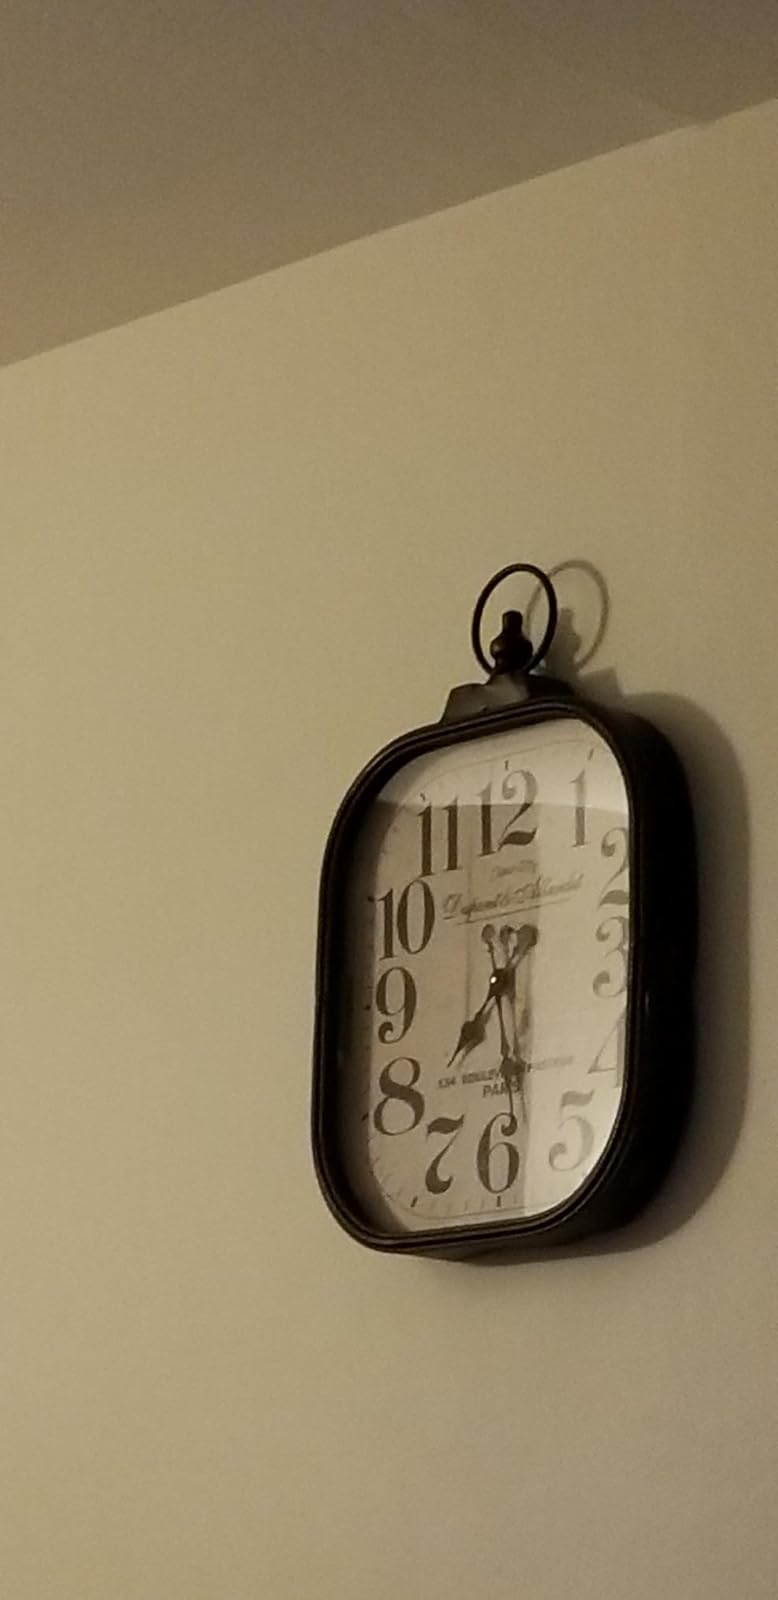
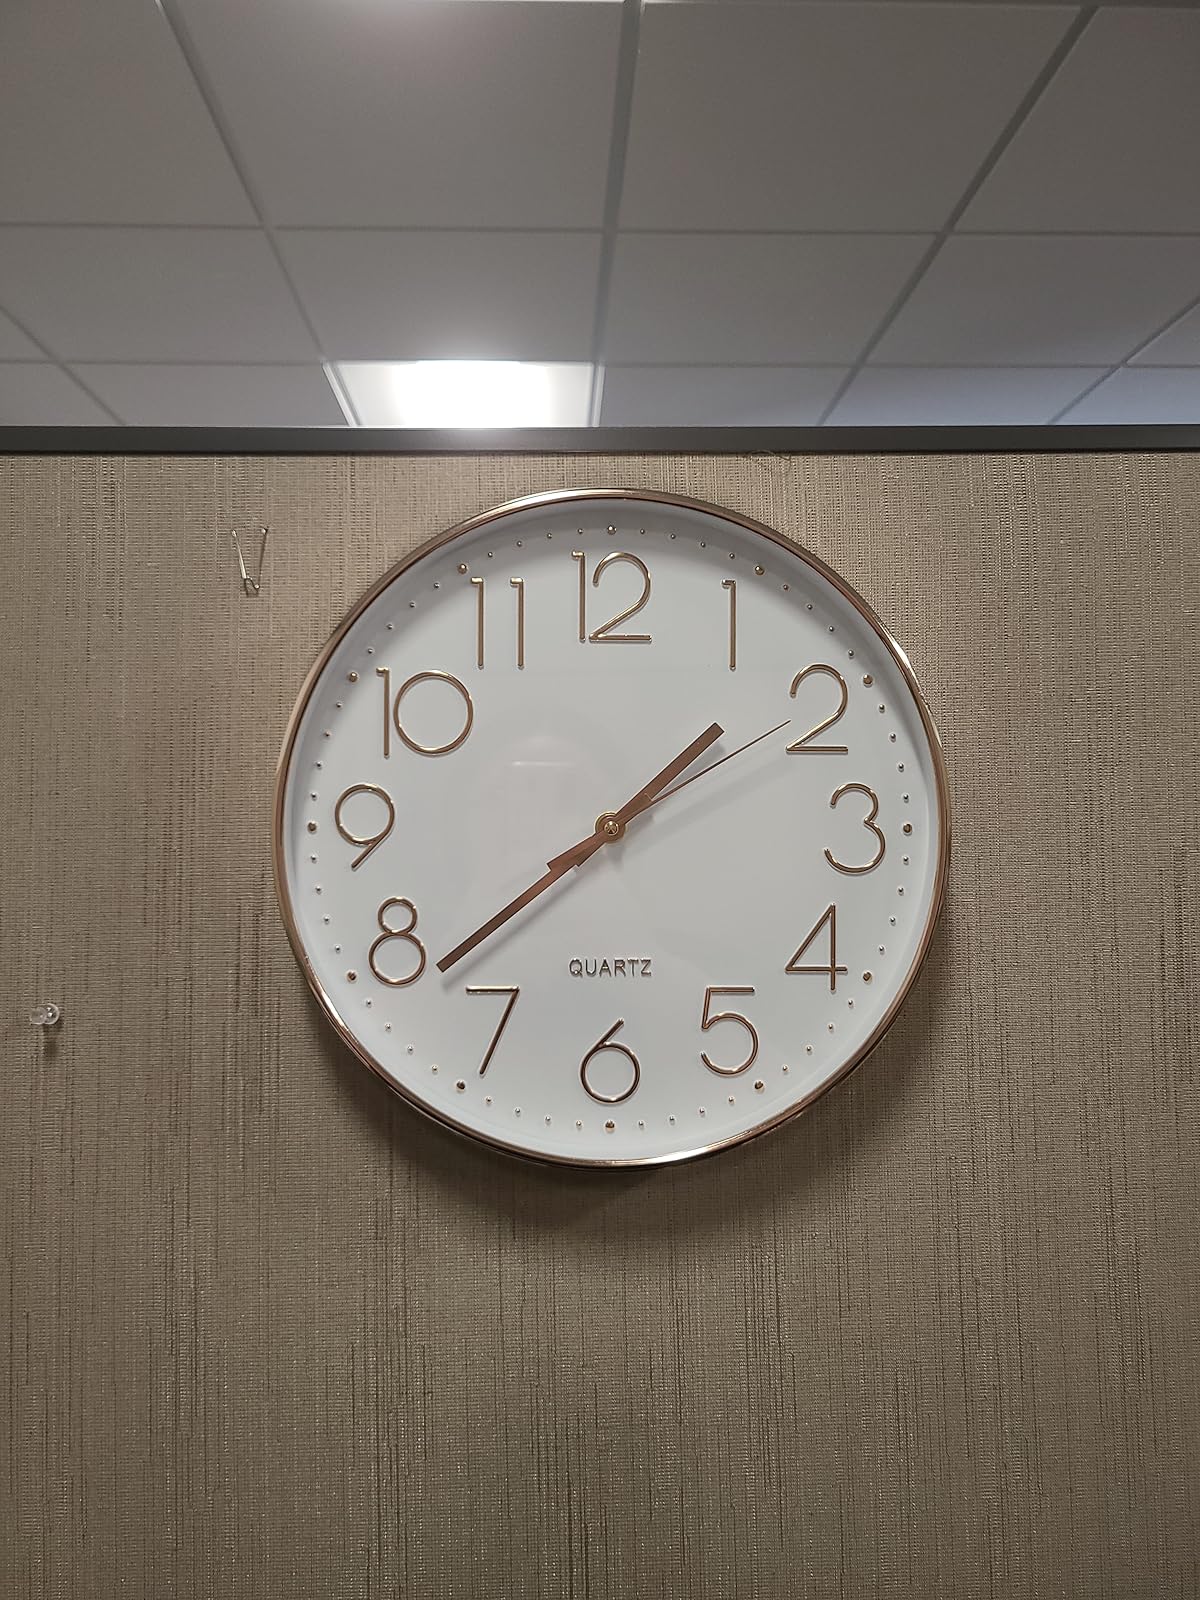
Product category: clock
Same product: no